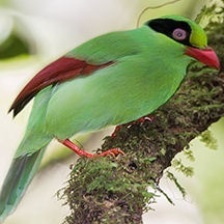
Species: GREEN MAGPIE
Scientific name: CISSA CHINENSIS
ImageNet parent category: magpie